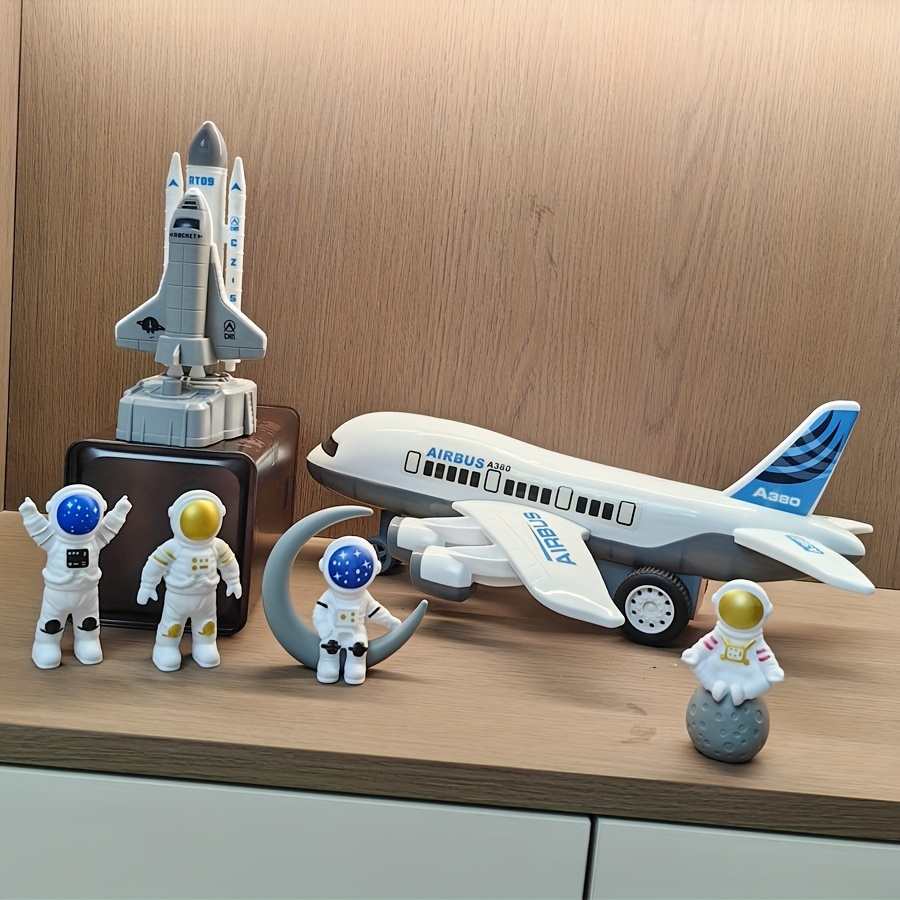
Grand Avion Passager Blanc Lanceur de Fusée Spatial Modèle d'Astronaute Navette Spatiale Figurine Jouet pour Garçons Collection de Modèles Cadeau d'Anniversaire Halloween Noël
Category: Toys & Games > Toys > Play Vehicles > Toy Spaceships